2009 1000 km of Spa

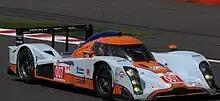
The #007 Lola-Aston Martin B09/60 which finished in third place

The 2009 1000 km of Spa was the second round of the 2009 Le Mans Series season. It occurred at the Circuit de Spa-Francorchamps, Belgium, on May 10, 2009. Several teams tested at Spa before the 24 Hours of Le Mans, including eventual winners Team Peugeot and Team Essex Porsche, as well as the Jetalliance Racing Aston Martin. This is the 28th European Le Mans Series race since 2004.